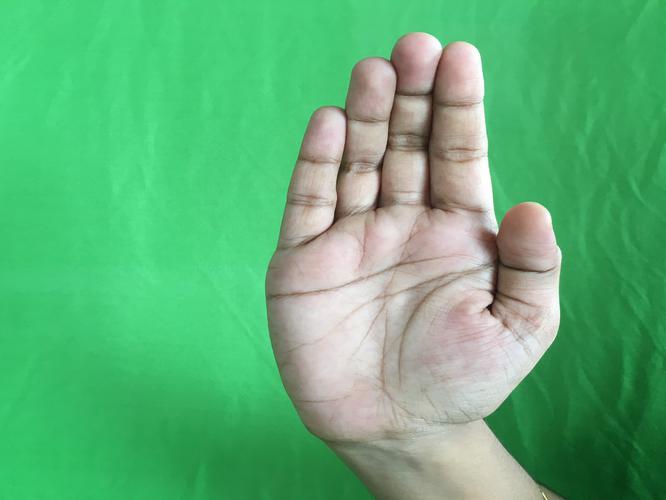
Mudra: Sarpasirsha
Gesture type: single_hand